Sleep in animals

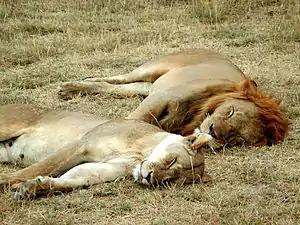
A female and male lion sleeping on a plain

Sleep is a biological requirement for all animals that have a brain, except for ones which have only a rudimentary brain. Therefore basal species do not sleep, since they do not have brains. It has been observed in mammals, birds, reptiles, amphibians, fish, and, in some form, in arthropods. Most animals feature an internal circadian clock dictating a healthy sleep schedule; Diurnal organisms, such as humans, prefer to sleep at night; Nocturnal organisms, such as rats, prefer to sleep in the day; Crepuscular organisms, such as felidae, prefer to sleep for periods during both. More specific sleep patterns vary widely among species, with some foregoing sleep for extended periods and some engaging in unihemispheric sleep, in which one brain hemisphere sleeps while the other remains awake.